Pottinger County

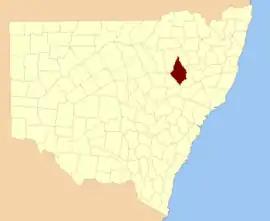
Location in New South Wales

Pottinger County is one of the 141 cadastral divisions of New South Wales. It is located to the south west of the Namoi River and Mooki River, near Gunnedah.